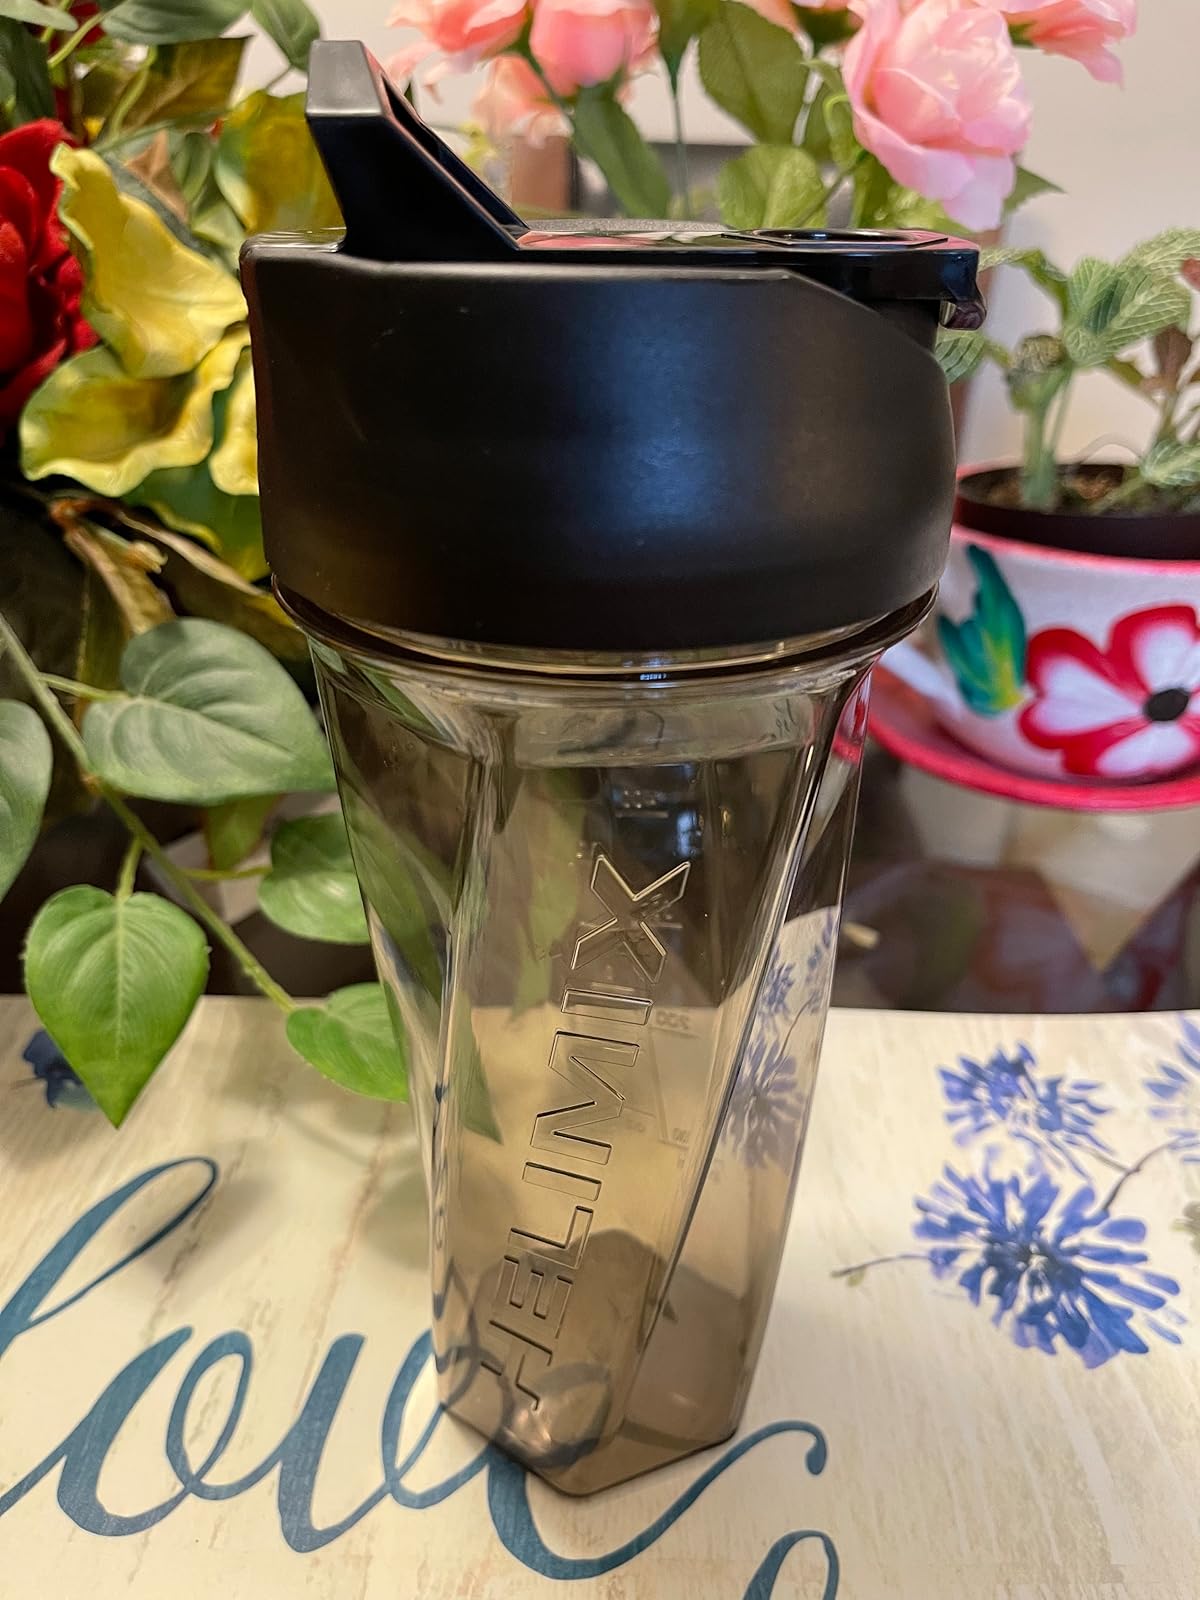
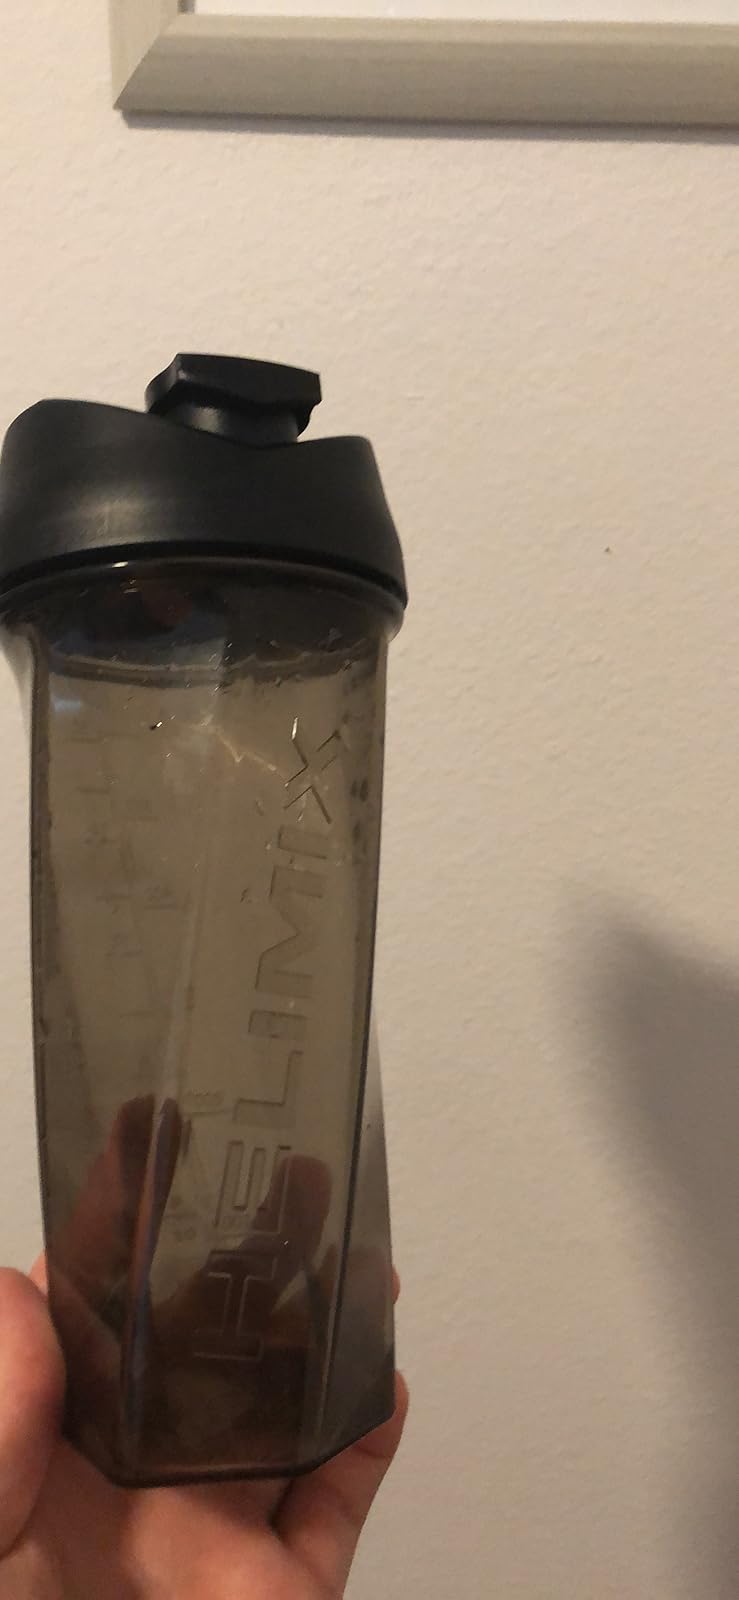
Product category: items_blender
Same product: yes